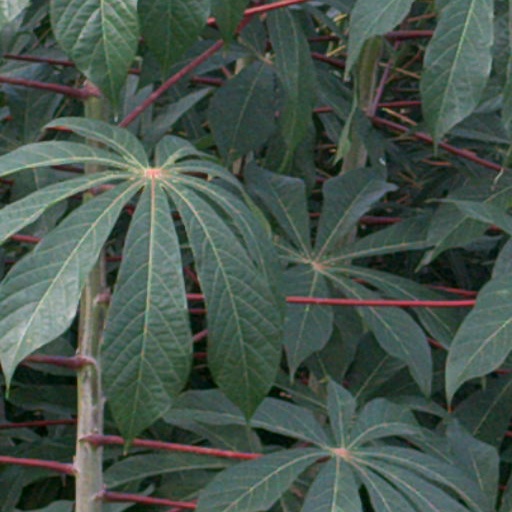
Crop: cassava